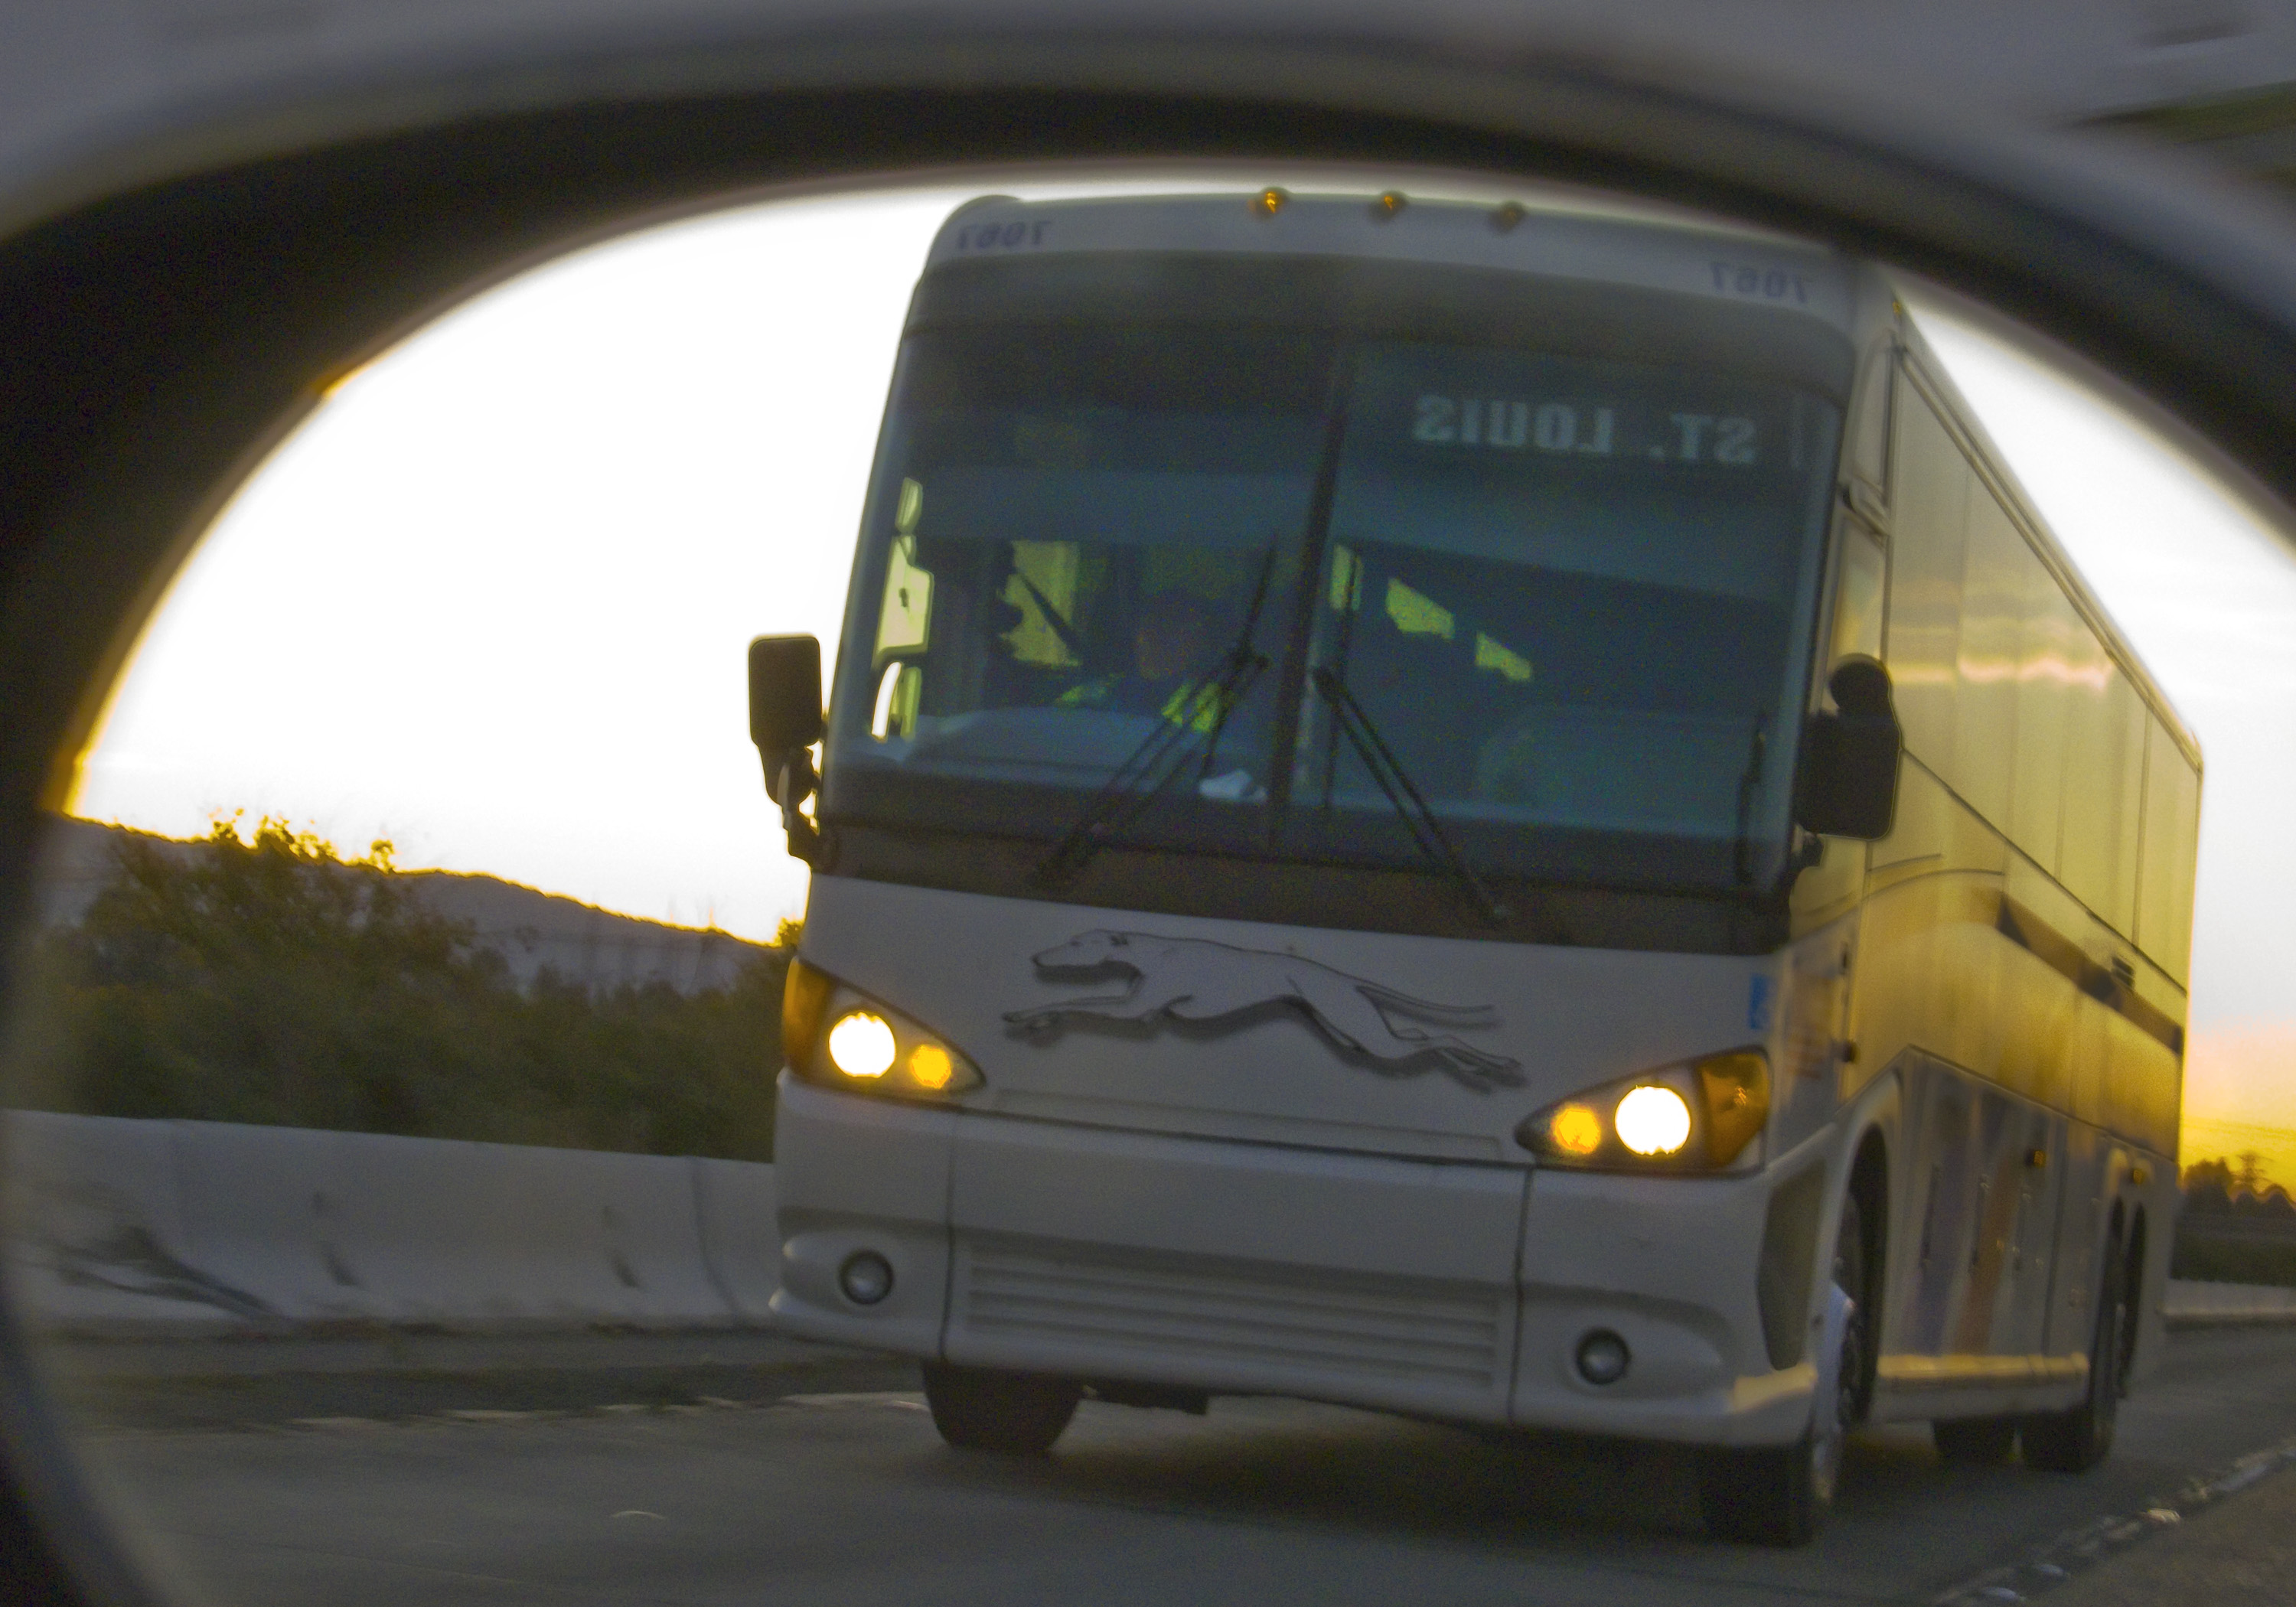
car, driving, transport, vehicle, public transport, bus, land vehicle, mode of transport